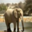
Label: elephant